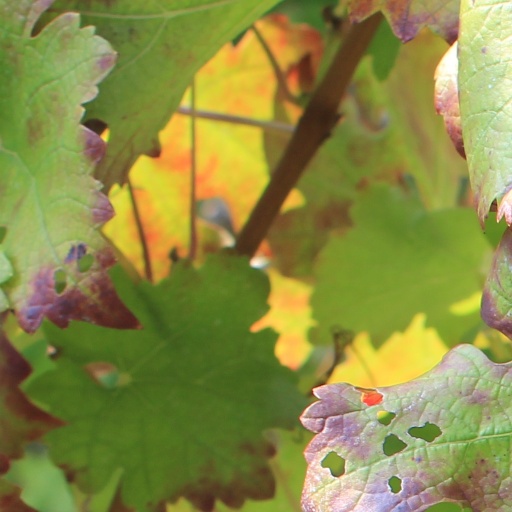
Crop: grape